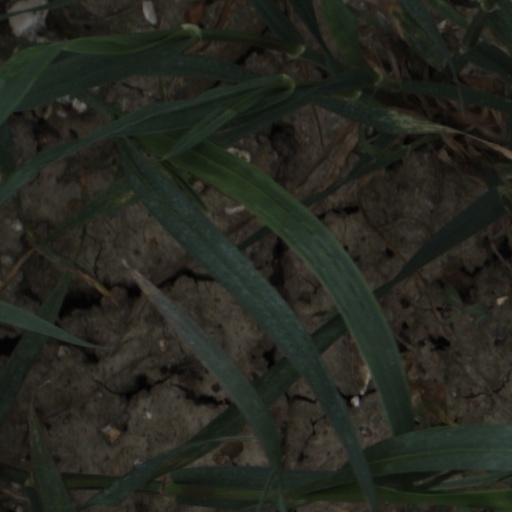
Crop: wheat